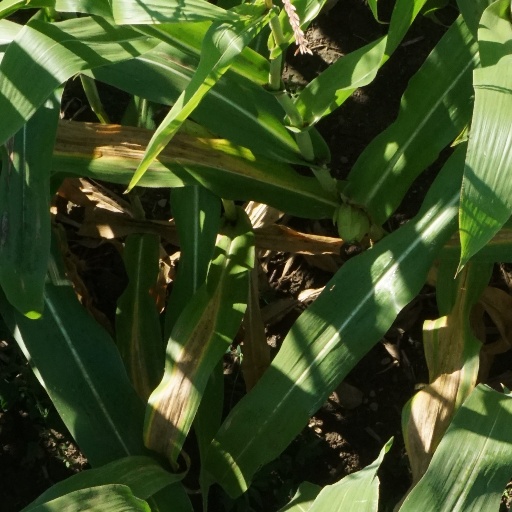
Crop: maize; corn